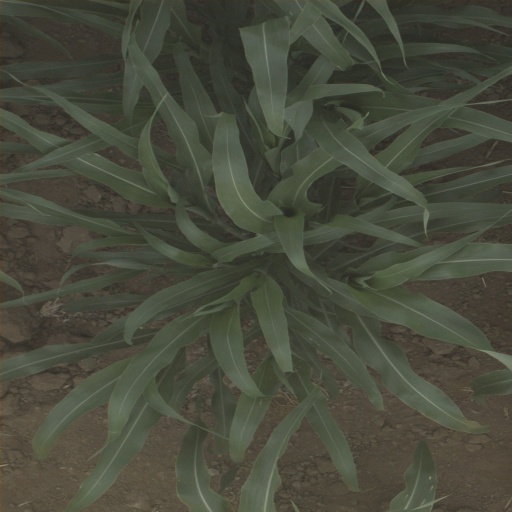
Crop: sorghum